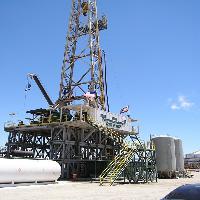
Weather: sun or clear